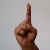
The image shows a hand gesture representing the letter 'D' in Indian Sign Language.